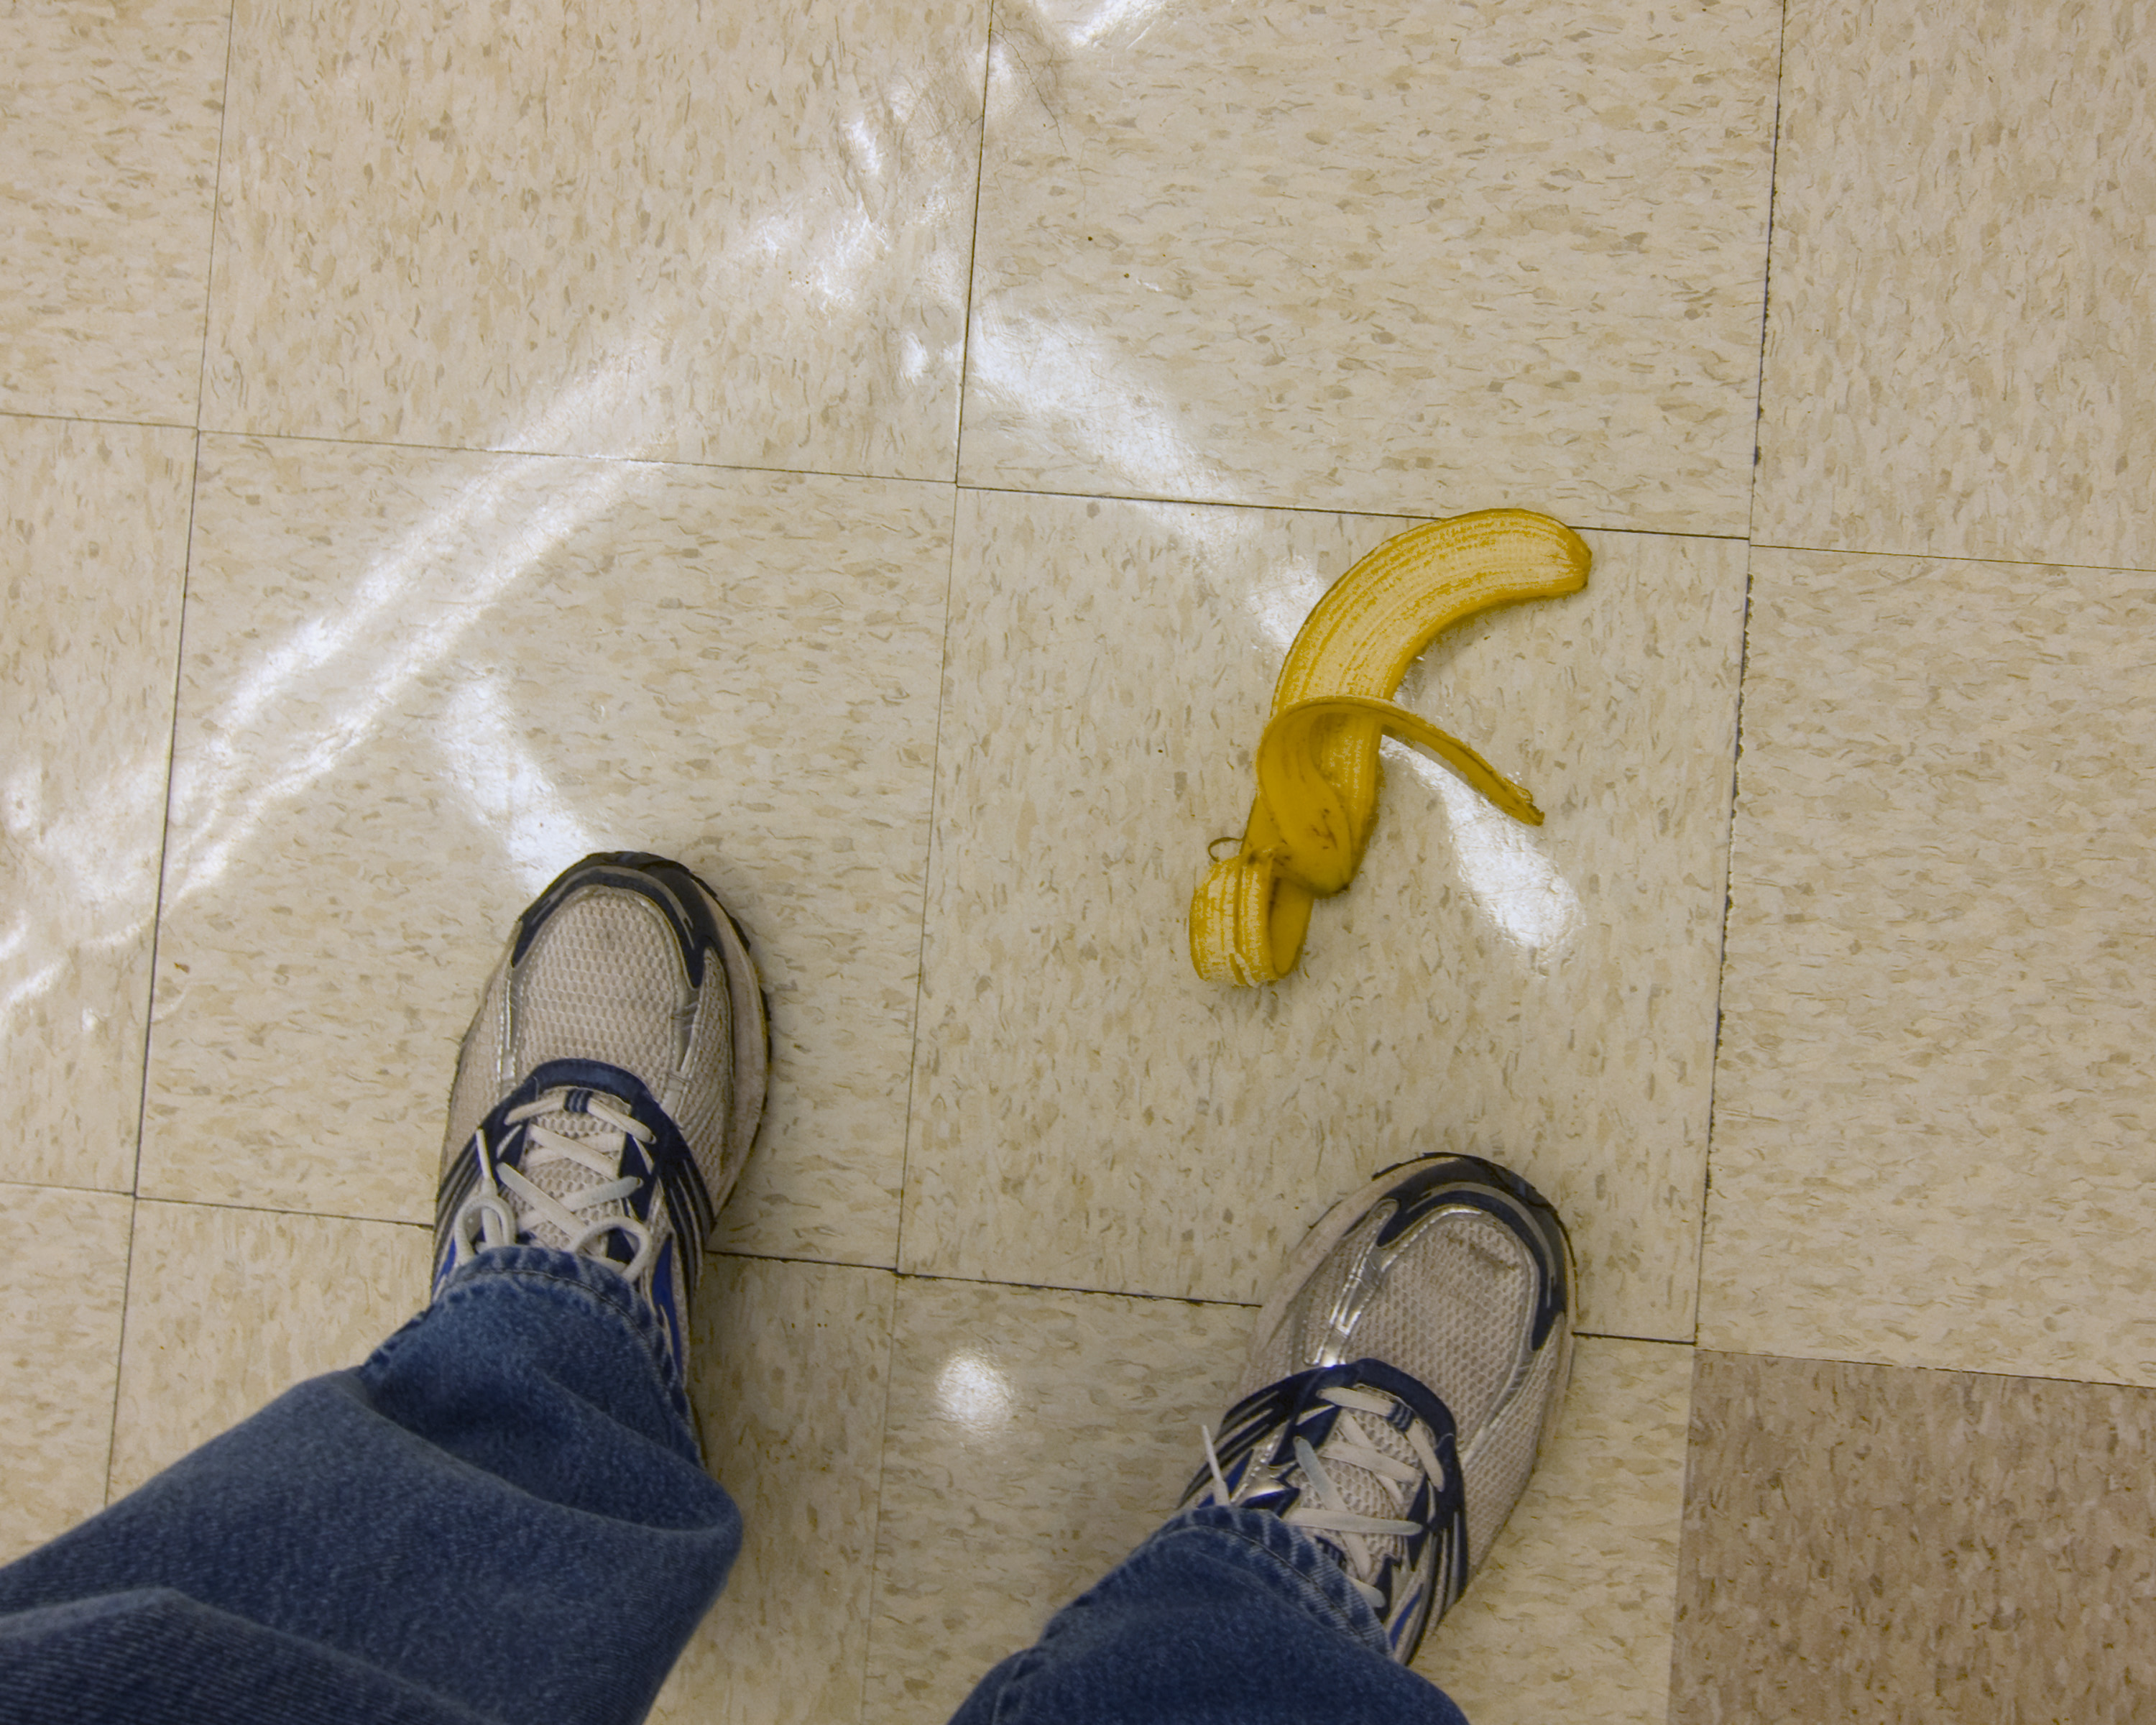
hand, shoe, floor, leg, yellow, banana, footwear, vaudeville, gag, bananapeel, slapstick, shtick, slipandfall